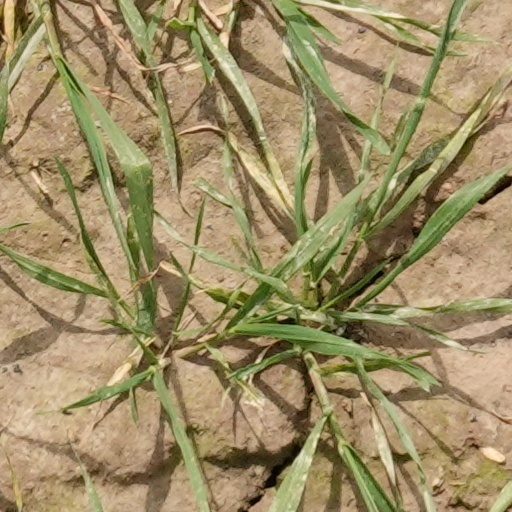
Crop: wheat